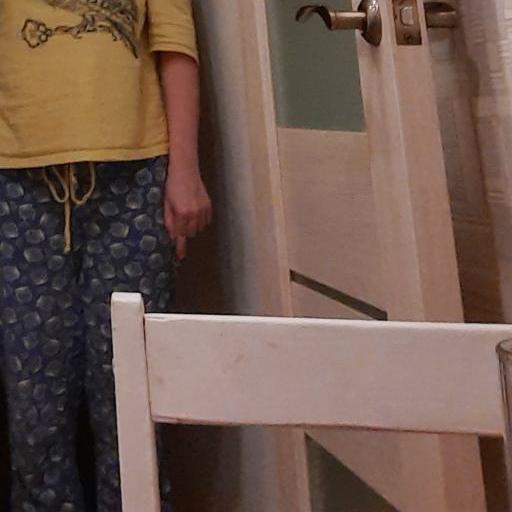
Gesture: no_gesture